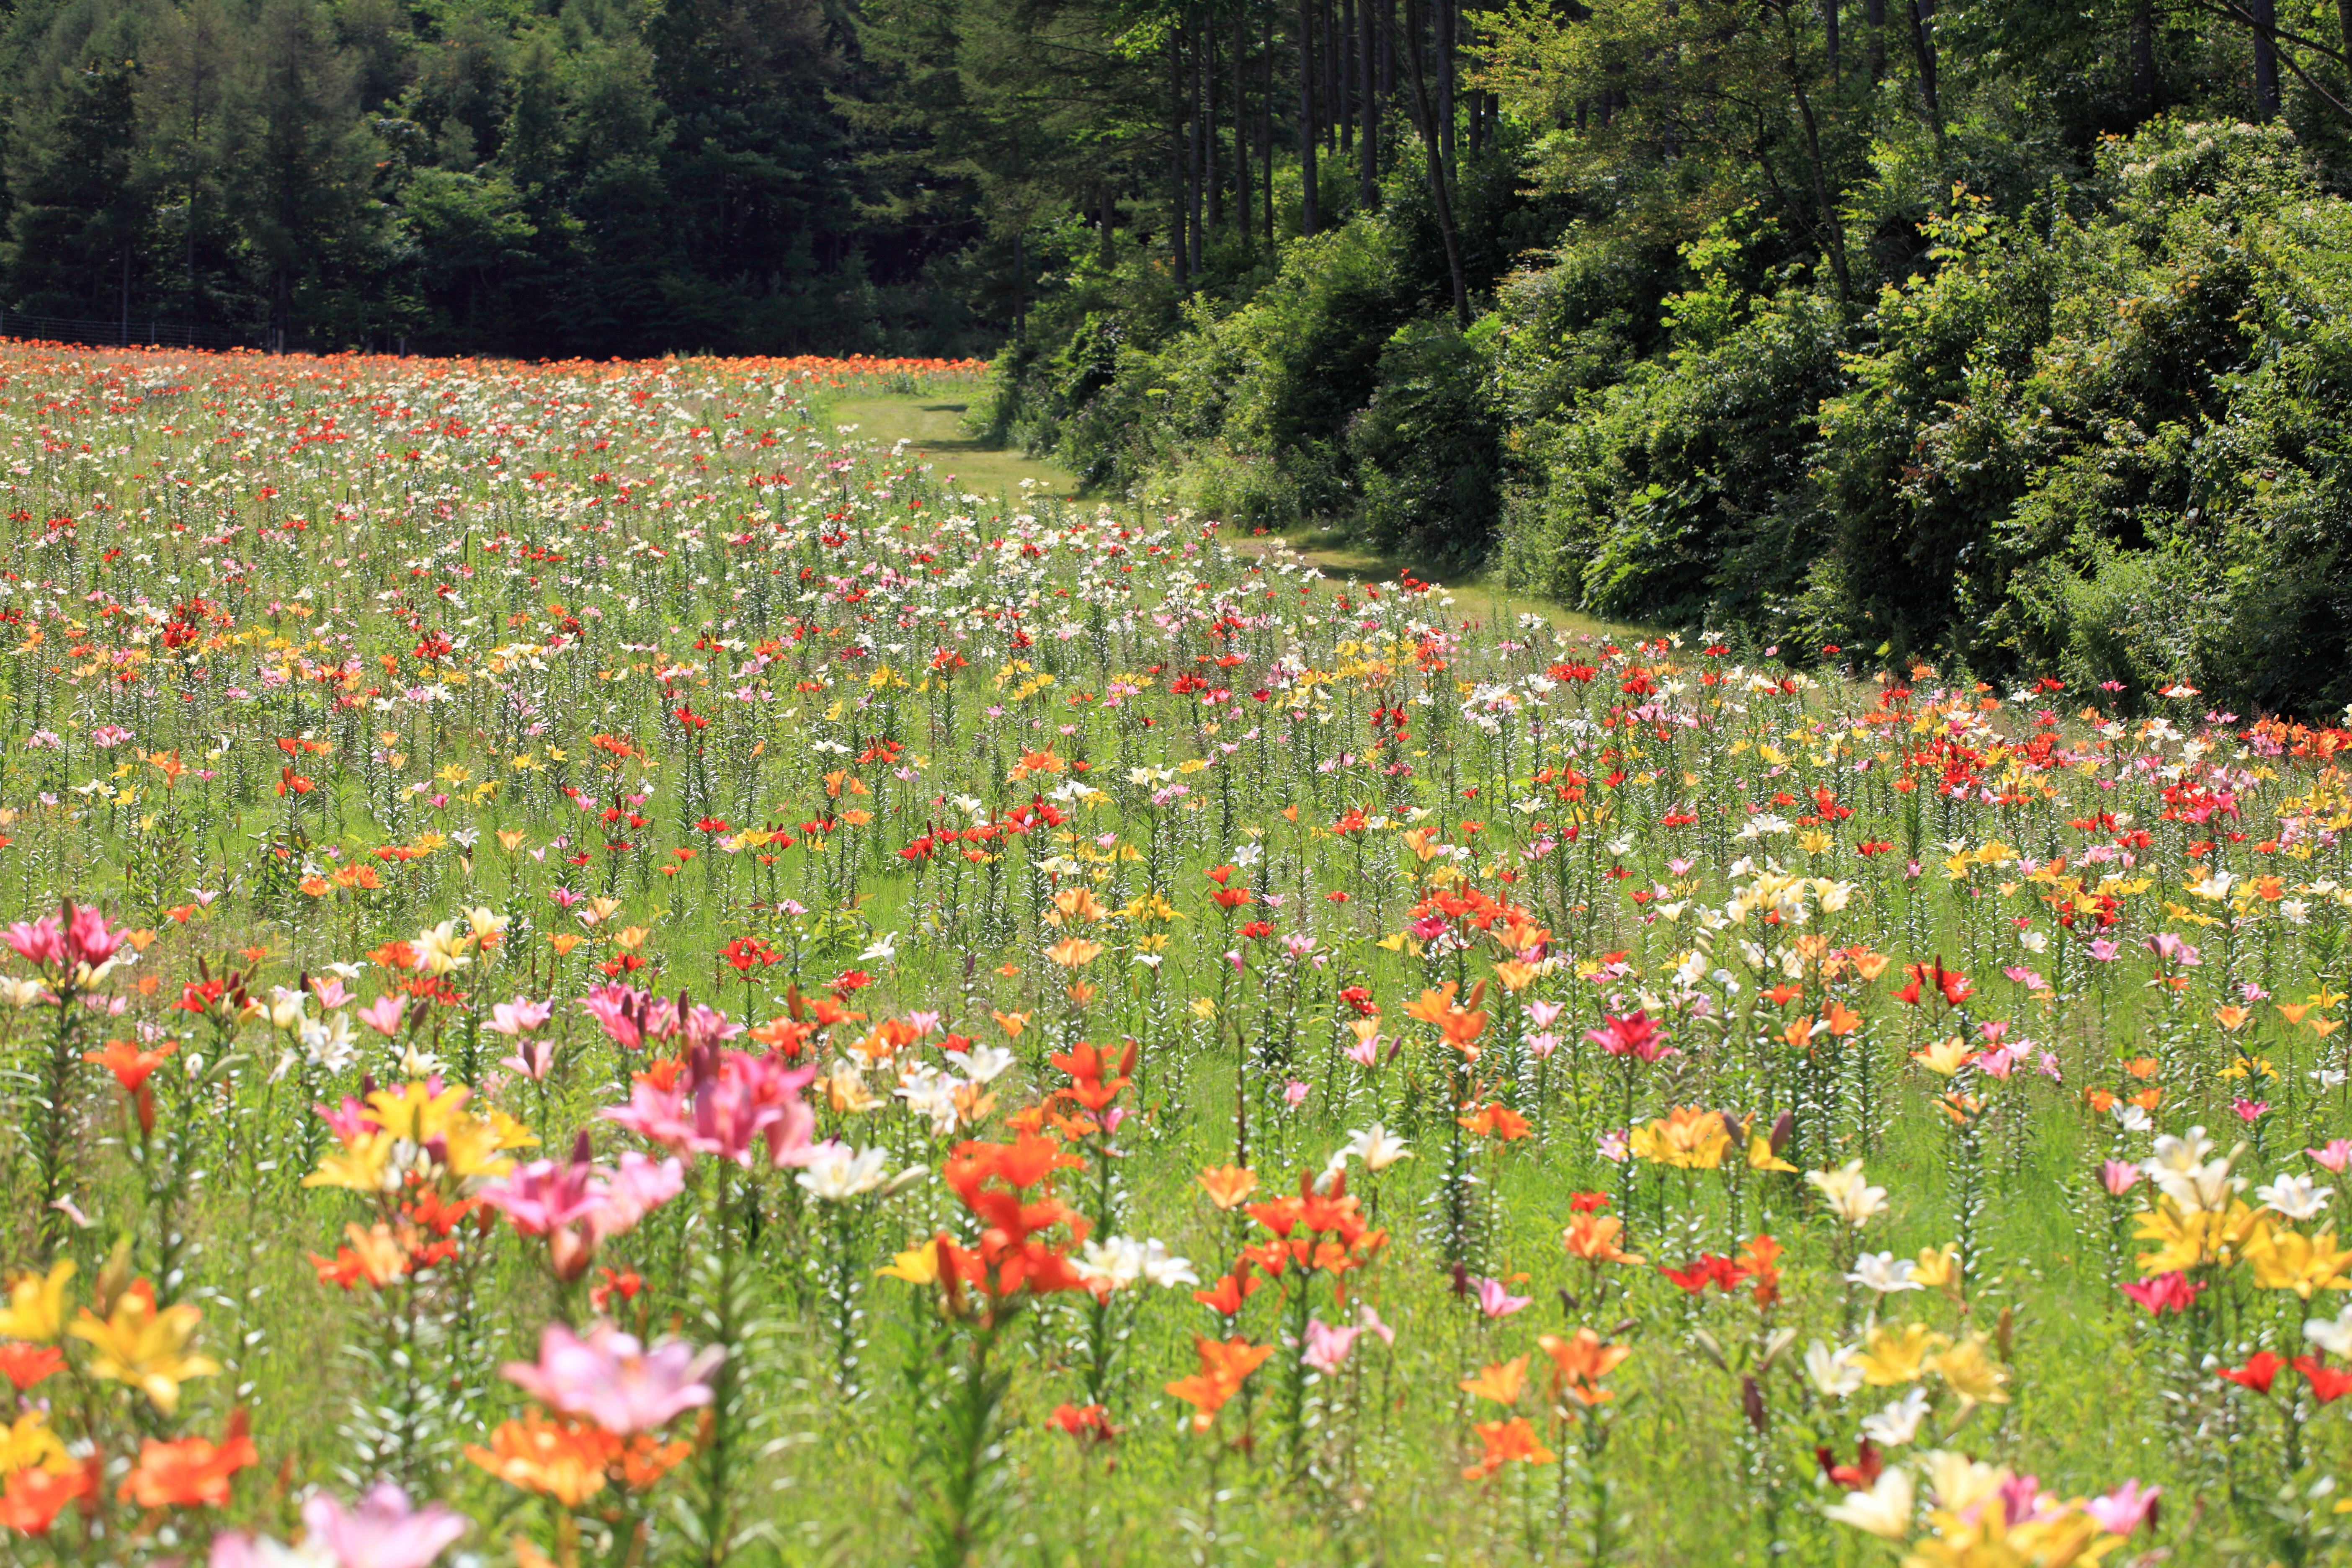
plant, field, lawn, meadow, prairie, flower, high, botany, garden, flora, wildflower, grassland, 5d, hires, poppy, habitat, markii, ecosystem, hi, res, resolution, huntermountain, flowering plant, daisy family, annual plant, natural environment, land plant